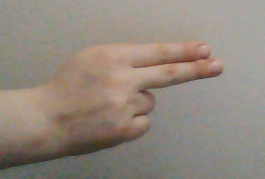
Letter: ain